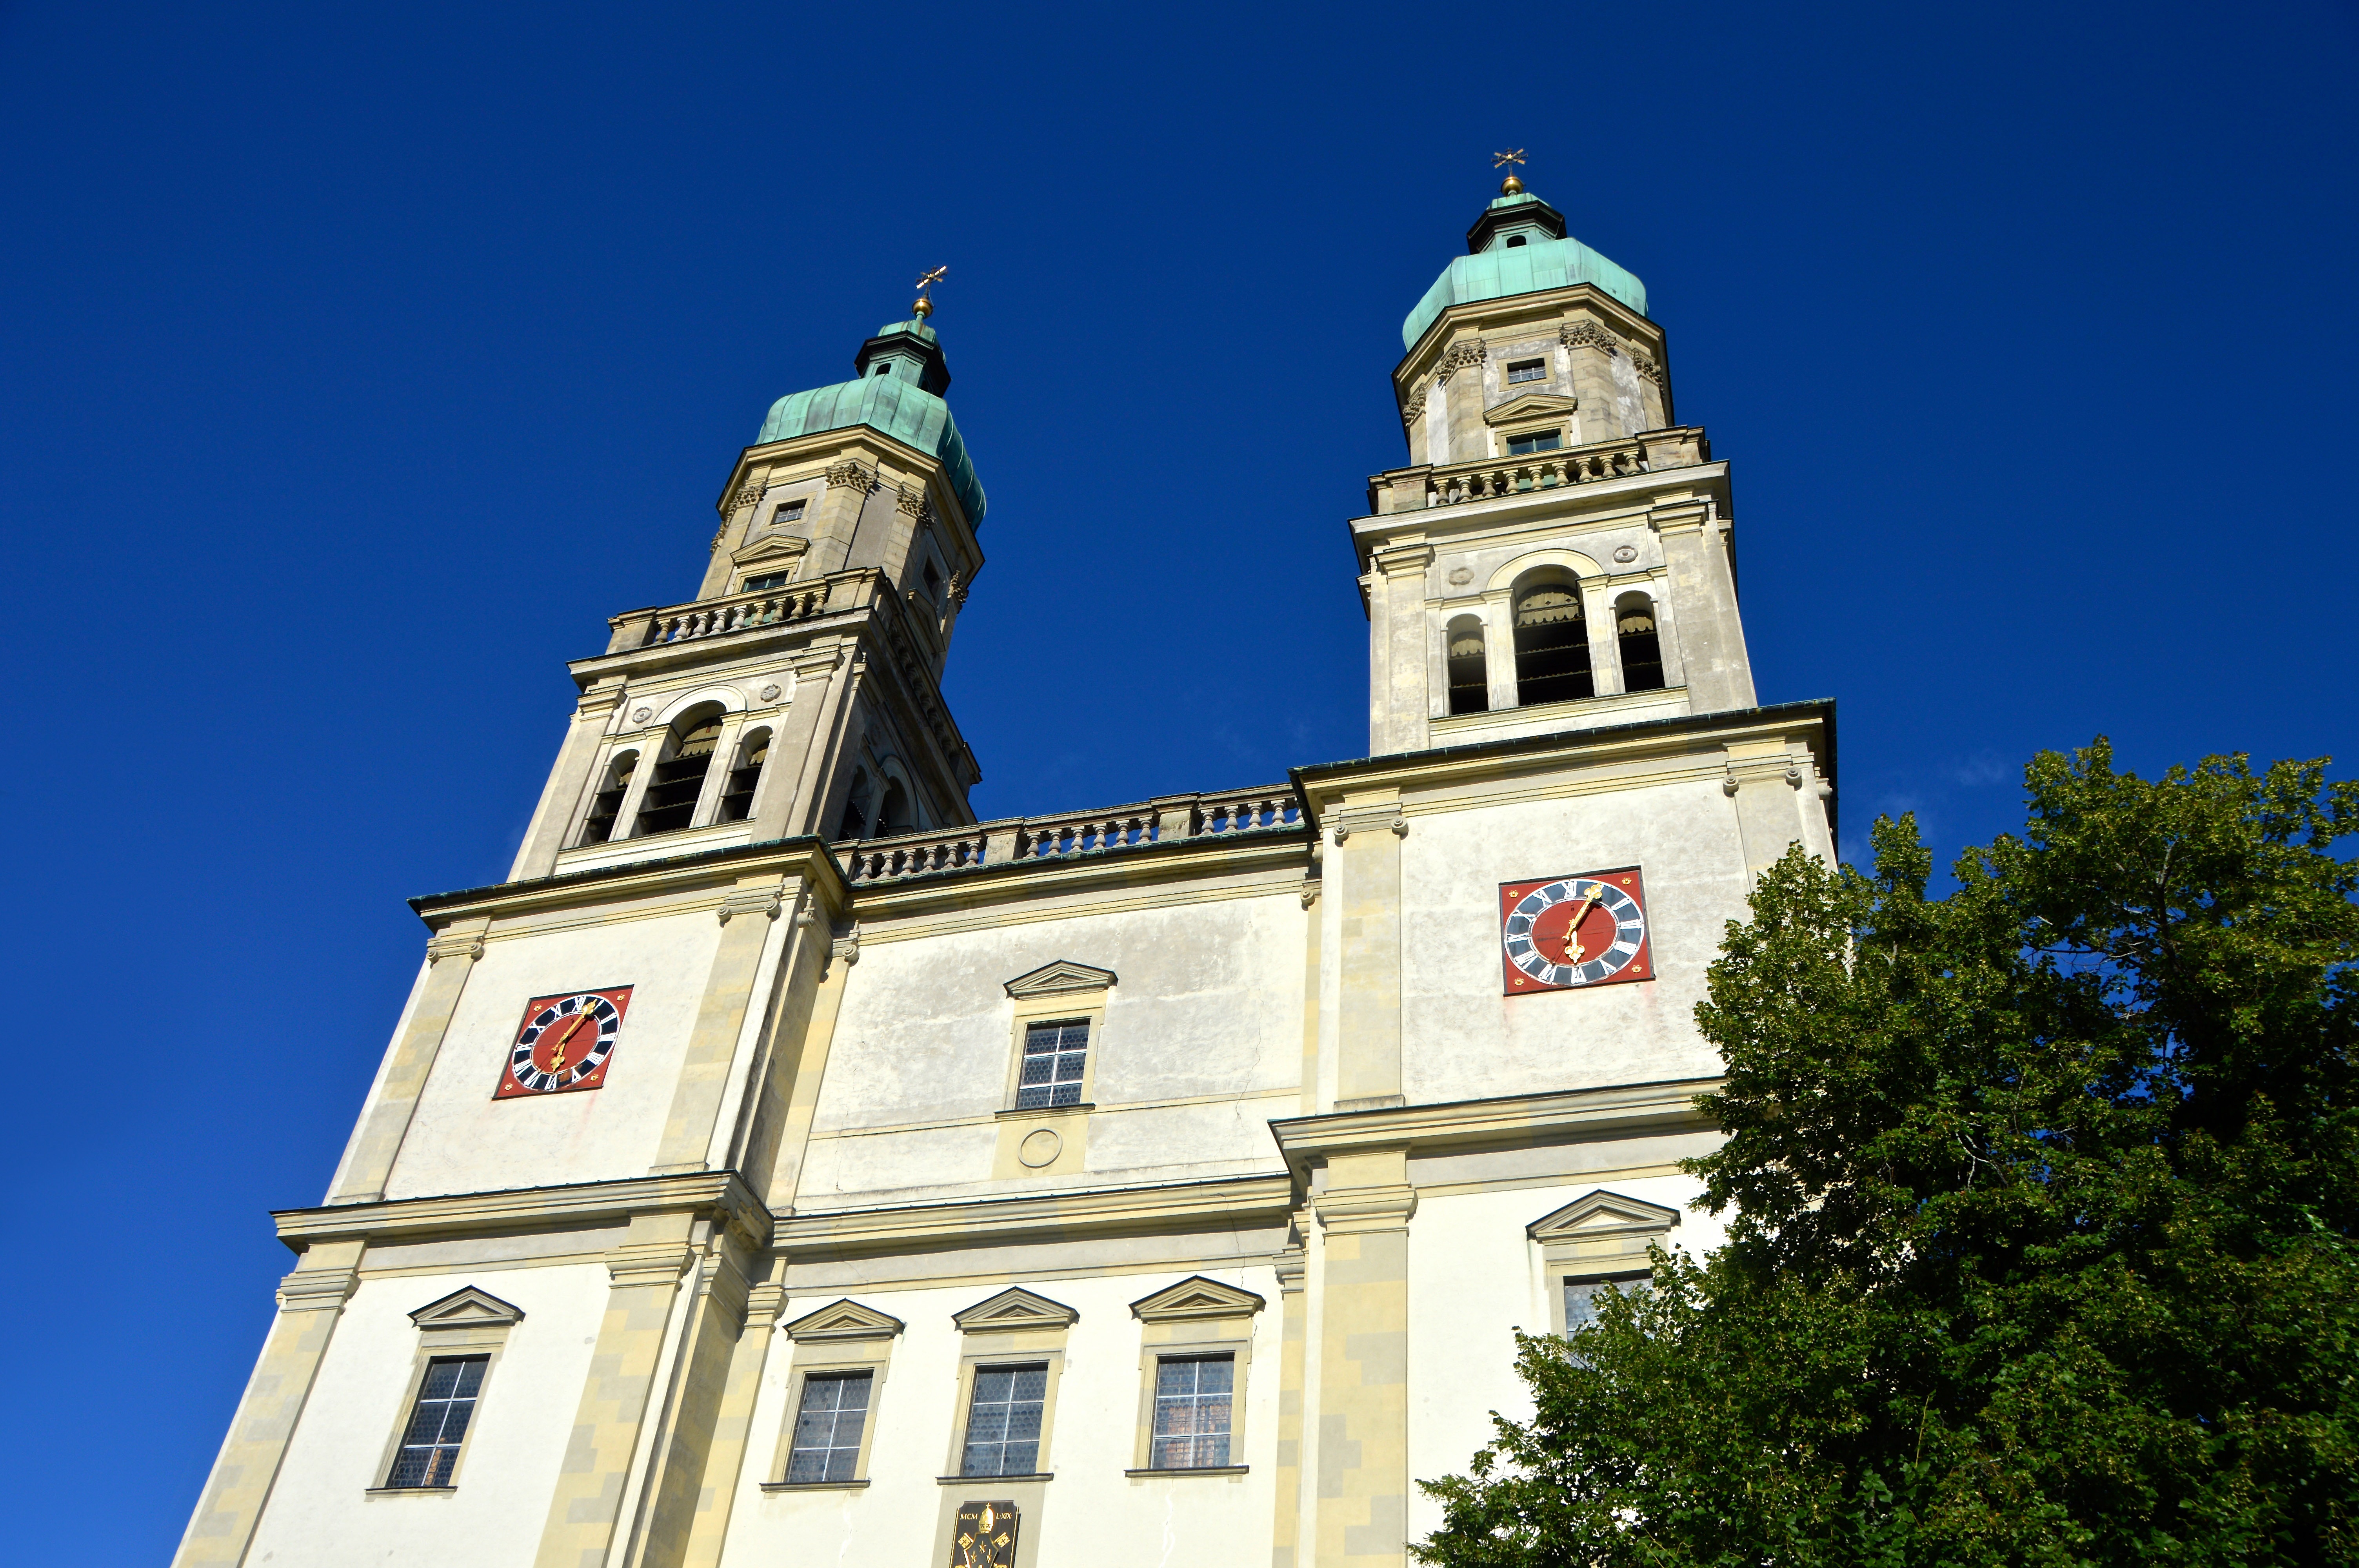
architecture, building, tower, landmark, facade, residence, church, cathedral, place of worship, bell tower, spires, steeple, basilica, baroque, kempten, kirchplatz, double tower, st lorenz basilica